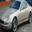
Label: automobile